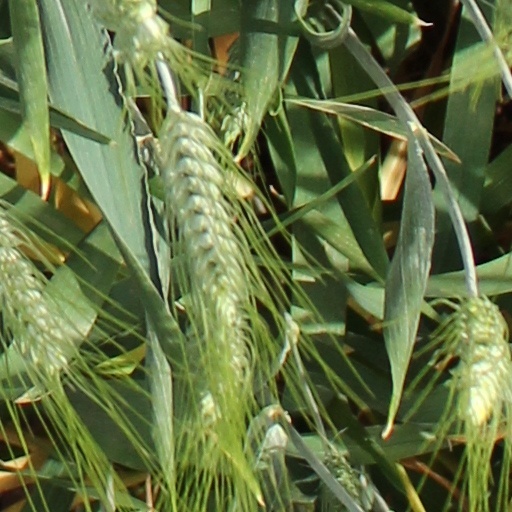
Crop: wheat